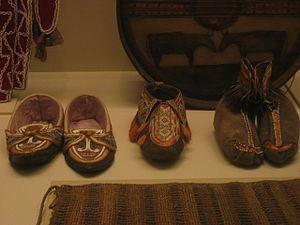
Le mocassin est une chaussure basse, souple, légère, avec ou sans lacet, fait de peau ou de cuir.